Fabrice Soulier

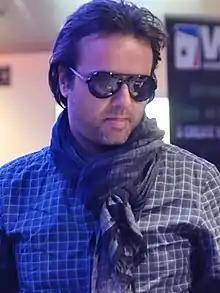
Fabrice Soulier in 2017

Fabrice Soulier (born 23 April 1969 in Avignon, France) is a professional poker player with over $5.5 Million in live poker tournament winnings and won his first bracelet in the 2011 World Series of Poker $10,000 H.O.R.S.E. Championship. In 2013 he was the runner up in the 2013 World Series of Poker Europe €10,000 + 450 No Limit Hold'em - Main Event (Event #6), Earning him €610,000 ($824,513). In March 2014, Fabrice took down the €10,000 + 300 No Limit Hold'em EPT High Roller event for €392,900 ($542,342).